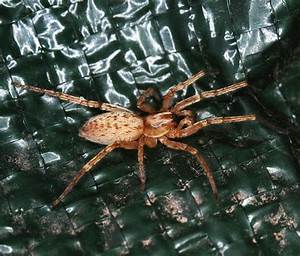
Label: spider